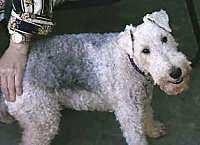
wire-haired_fox_terrier